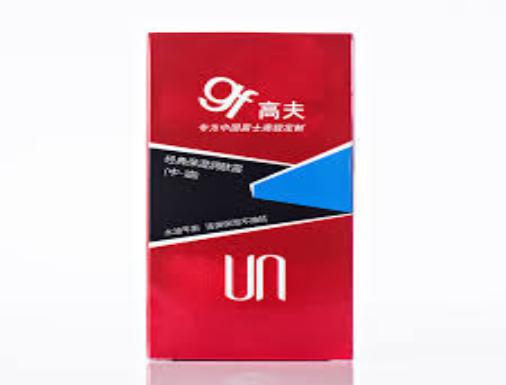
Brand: GF
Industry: Necessities